South Central Florida Express

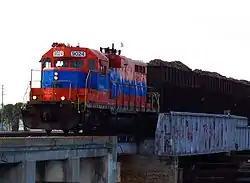
South Central Florida Express crossing Moore Haven Swing Bridge over the Caloosahatchee Canal

The South Central Florida Express, Inc. (originally known as the South Central Florida Railroad ) is a common carrier shortline railroad in southern Florida run by U.S. Sugar Corporation. Its trains operate from Sebring to Fort Pierce via Clewiston around the southern perimeter of Lake Okeechobee, and serves customers at 26 locations. With of track, the SCXF is the largest private agricultural railroad in the U.S.